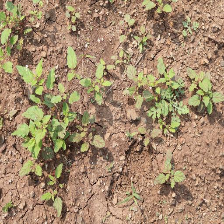
Weed species: Punarnava _(Boerhaavia diffusa)